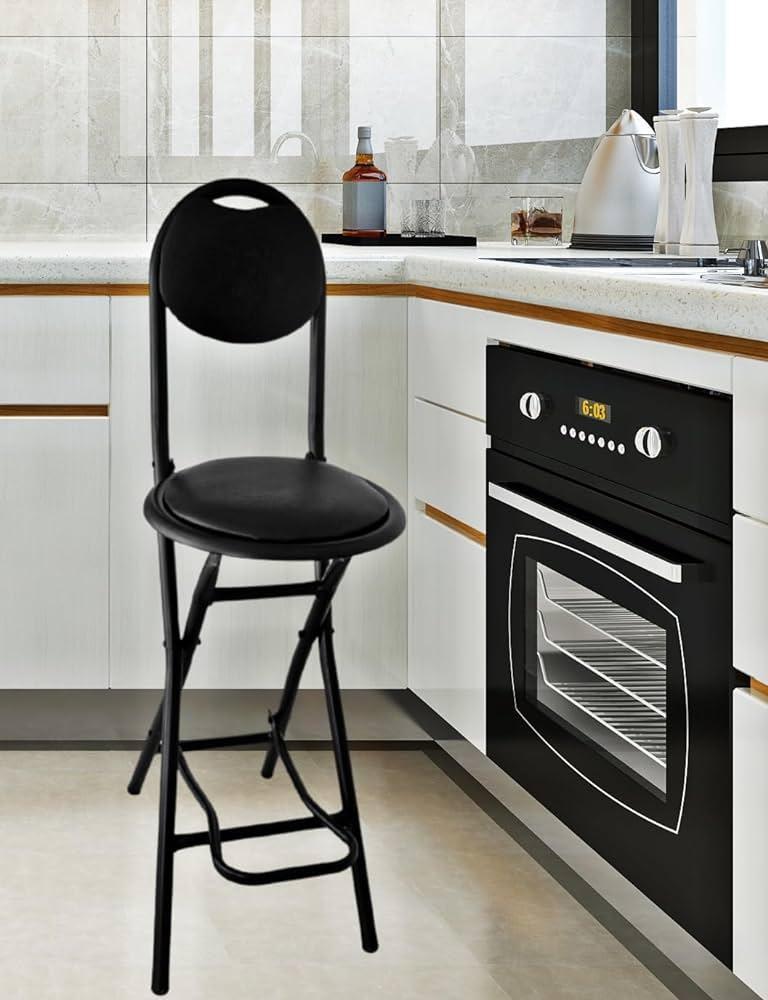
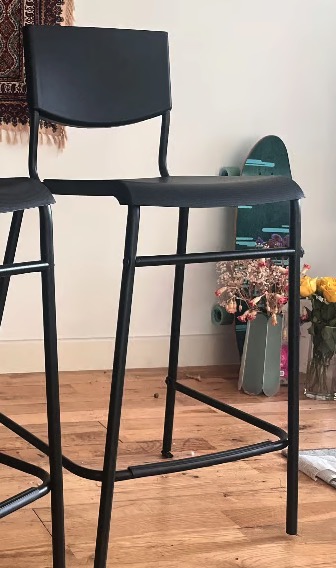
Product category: stool
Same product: no